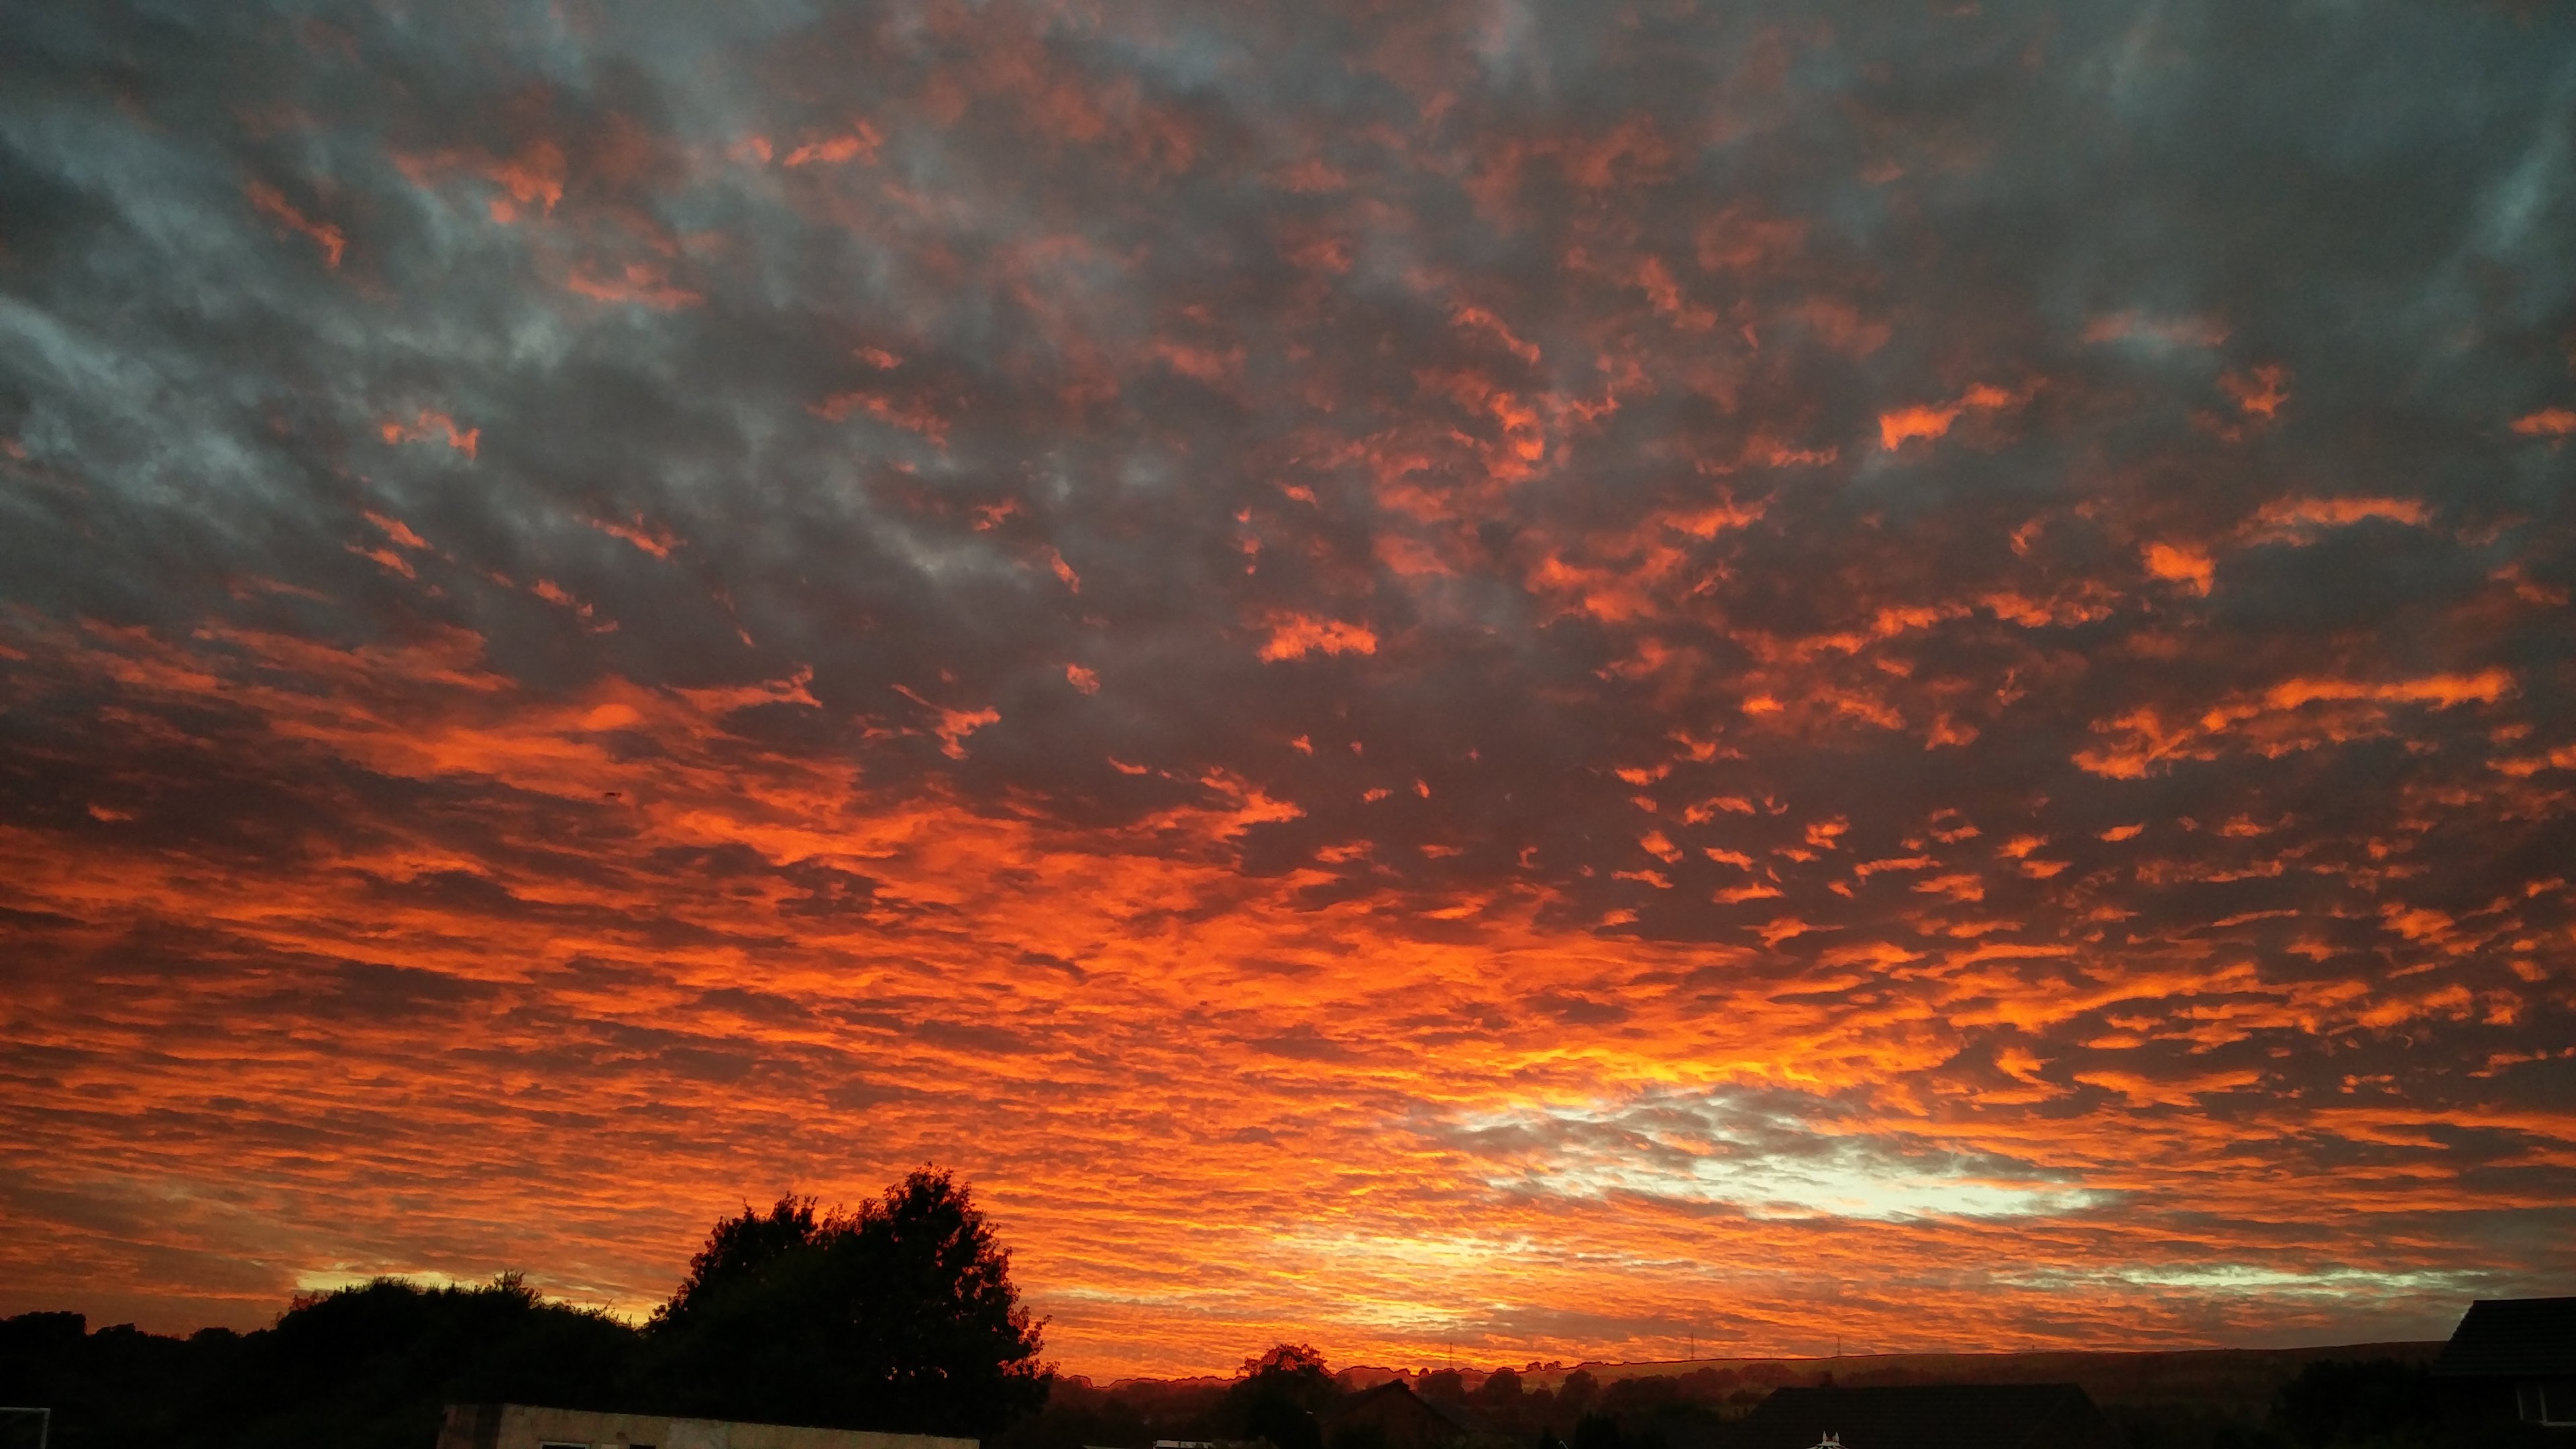
horizon, cloud, sky, sunrise, sunset, sunlight, morning, dawn, atmosphere, dusk, evening, afterglow, red sky at morning